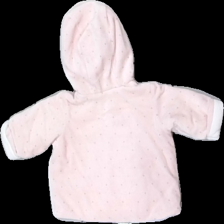
View: back
Type: Hoodie
Category: Children
Brand: H&M
Colors: Pink, Brown
Material: 59% cotton, 41% viscose
Pattern: Dots
Cut: C-collar, Regular
Size: 50
Season: All
Price range: 50-100
Recommended usage: Reuse